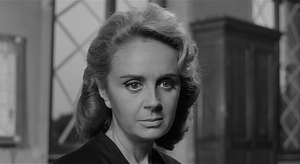
Maria Laura Rocca, née Maria Laura Gayno le 5 octobre 1917 à Pasian di Prato dans la région du Frioul-Vénétie Julienne et morte le 6 mai 1999 à Rome dans la région du Latium en Italie, est une actrice, scénariste et romancière italienne. Elle a été créditée au cinéma sous les noms de Maria Laura Rocca, Laura Rocca, Maria Luisa Rocca et Manuela Kent, comme scénariste sous le nom de Mary Eller et comme romancière sous le nom de Laura Rocca Terracini.